Andrew McClary

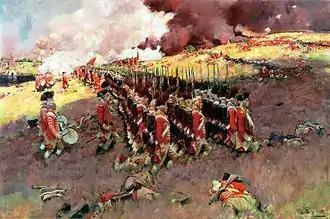

As the battle unfolded the American soldiers were directed to spot and fire upon every British officer they could distinguish. When Major McClary would sight an officer he would instantly call out: "There, See that officer. Let’s shoot at him!" Two or three soldiers, all excellent marksmen, would then fire at the same time, making sure their target was hit. During the battle, though a British tactical victory, the British lost a considerable number of officers.